STS-121

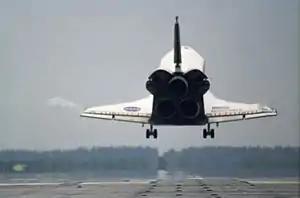
Landing from end of runway 15.

Atmospheric reentry and landing at Kennedy Space Center's Shuttle Landing Facility.